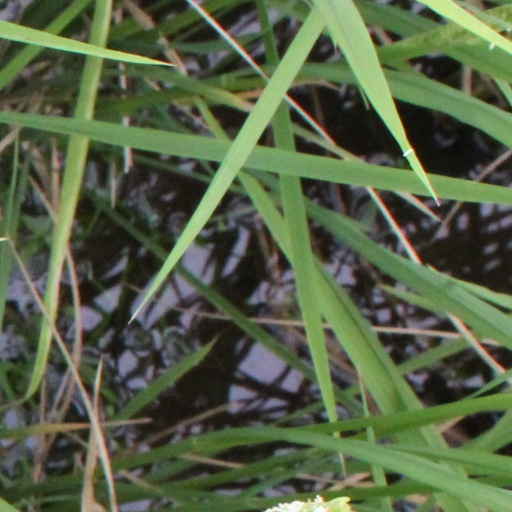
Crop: rice